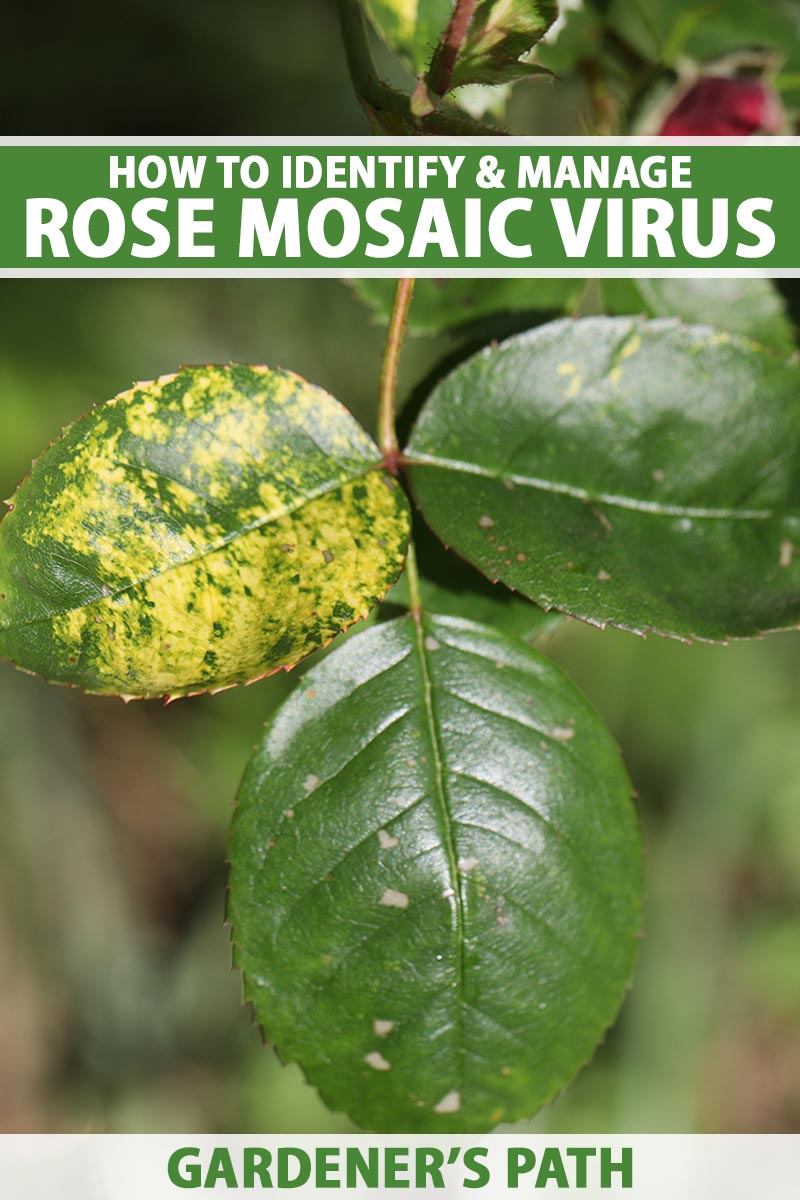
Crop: apple
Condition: mosaic_virus